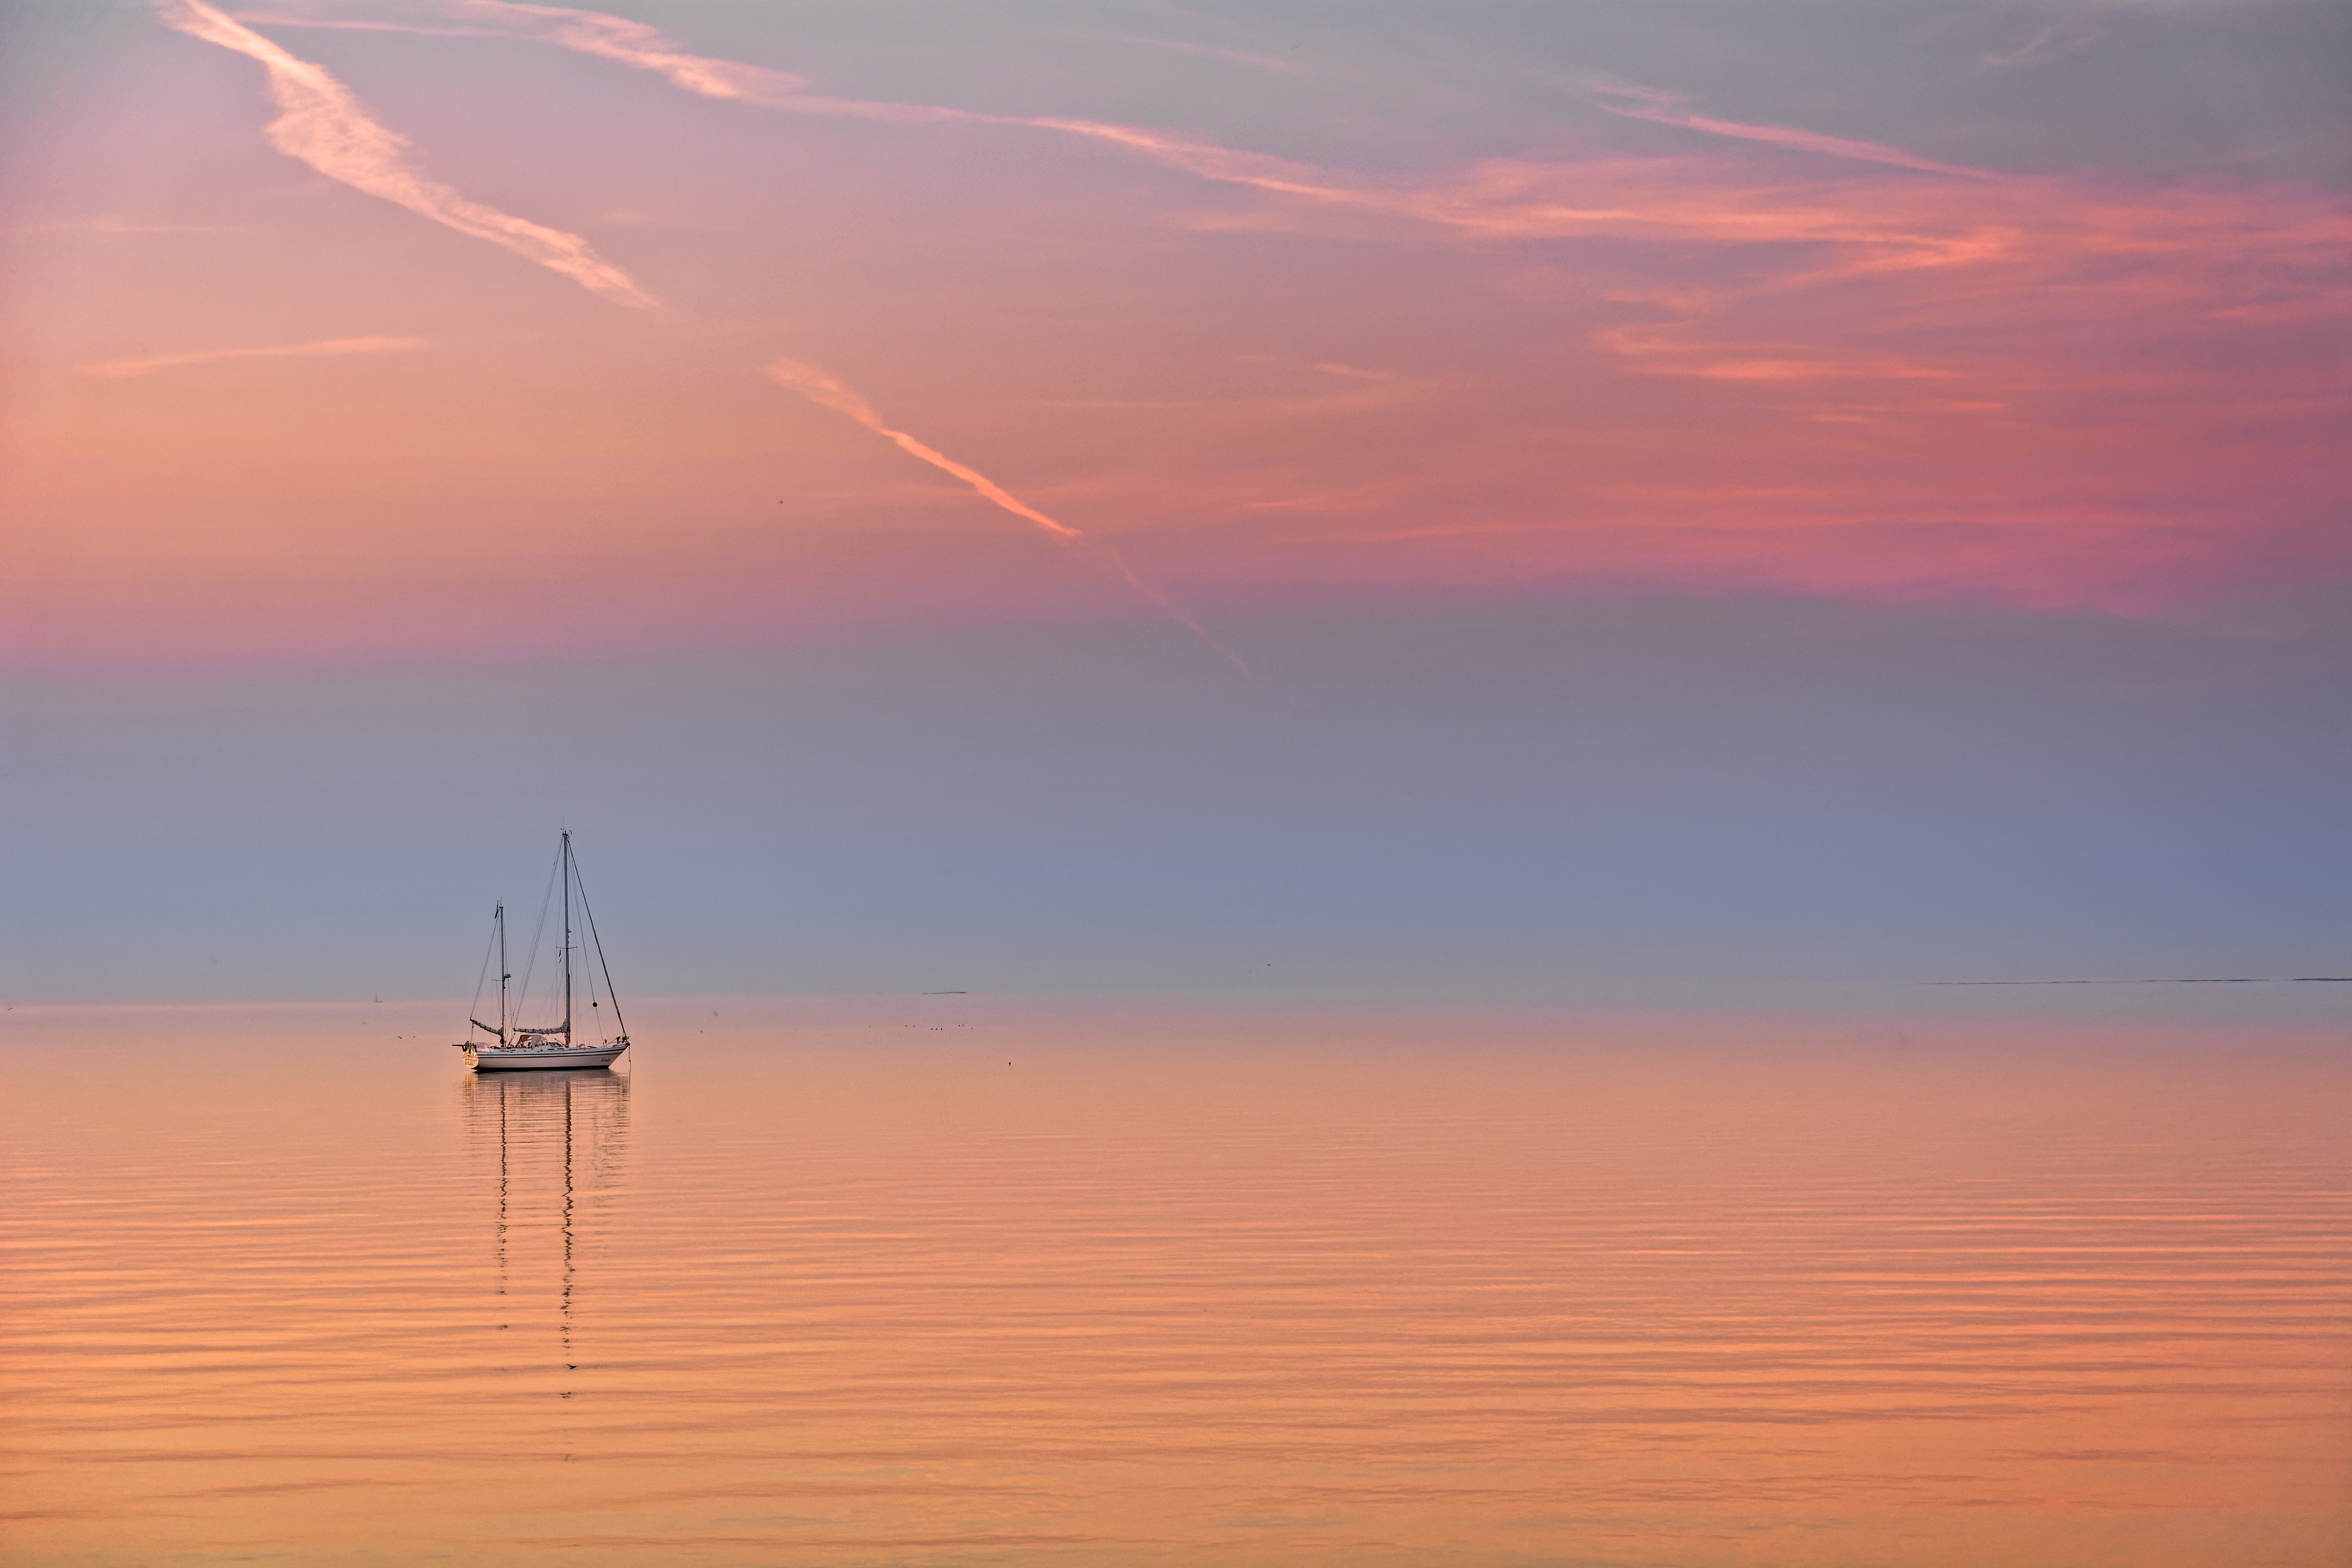
boat, cloud, water, sky, watercraft, fluid, afterglow, red sky at morning, dusk, horizon, sunset, sunrise, calm, landscape, lake, beach, evening, ship, dawn, ocean, cumulus, reflection, sound, coast, liquid, natural landscape, sun, boats and boating equipment and supplies, water transportation, sea, art, wave, tropics, heat, astronomical object